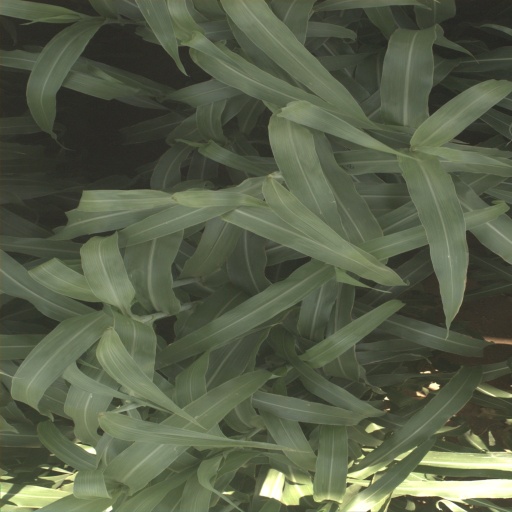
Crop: sorghum